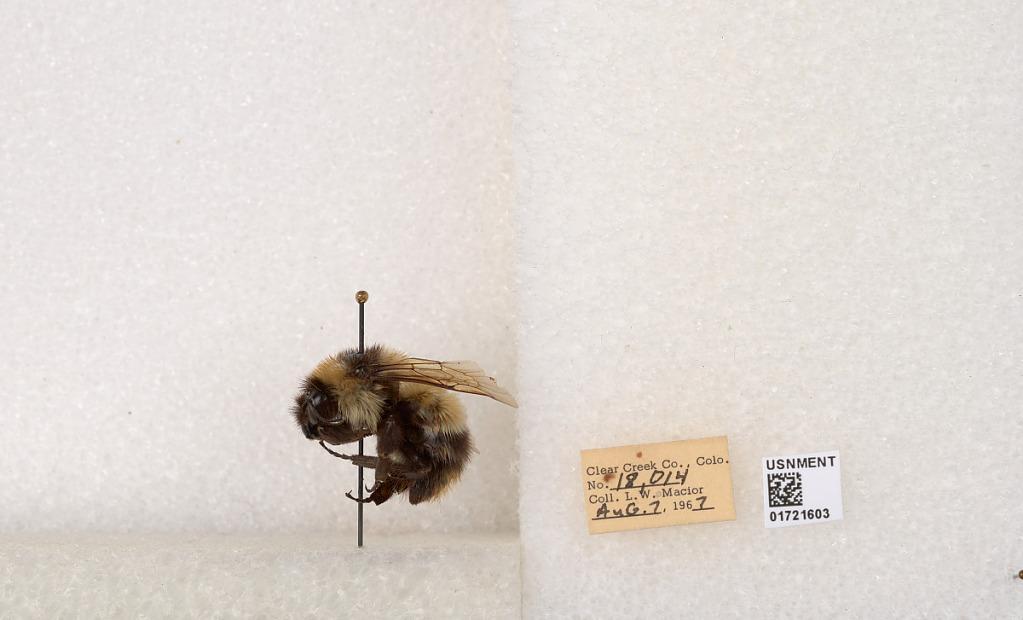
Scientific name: Bombus kirbyellus
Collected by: L. Macior
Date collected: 1967-8-7
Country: United States
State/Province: Colorado
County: Clear Creek
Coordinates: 39.6891, -105.644